Pavlovsk, Saint Petersburg

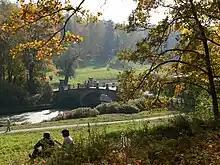
Viskontiev Bridge over the Slavyanka River in Pavlovsk Park

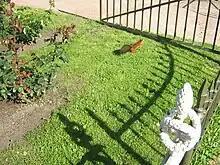
Squirrel in Pavlovsk Park

Prior to the founding of the town the area was covered by temperate coniferous forests (mostly pine and fir) with an admixture of broad-leaved trees and fens. The soils were mostly podzol, combined with peat and gleysols. Intensive economic activities changed the original forest landscape to agricultural land with small groves of aspen, birch, alder and willow. In the 18–19th centuries, a large park area of almost 600 hectares (Pavlovsk and Arensky parks) has been created in and around the city.